Alex Clark (politician)

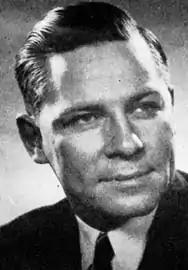
Indiana, Indiana, Mayor Alex Clark, 1949.

Alex M. Clark (March 22, 1916 – February 14, 1991) was an American politician. He became the youngest mayor of Indianapolis in 1951. He served one term and later ran again in 1967, losing in the primary to eventual winner Richard Lugar. He was a World War II veteran, and a former POW. In 1956 he and a number of friends formed the Wyoming Antelope Hunters Club in Indianapolis, which is still an active social club today. Prior to being mayor, Clark was a deputy prosecutor and judge in Marion County, Indiana.